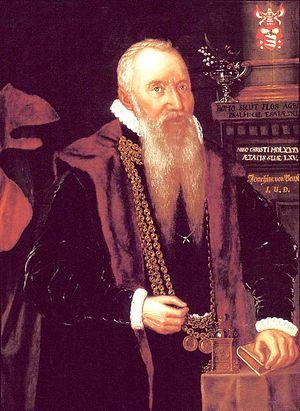
Joachim von Beust est un juriste allemand.